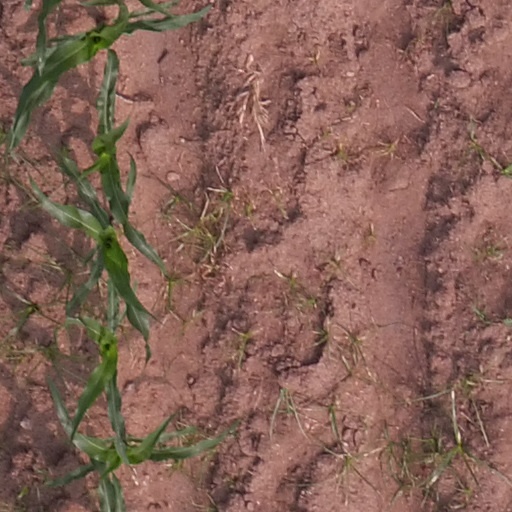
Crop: maize; corn